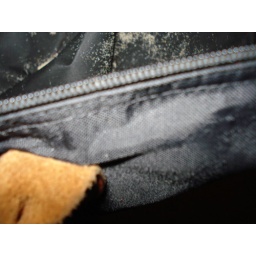
sand in bag